Architecture of Denmark

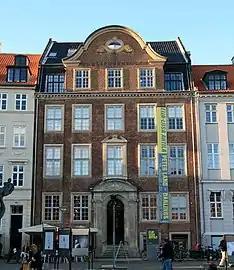

Charlottenborg (1672–83), on Kongens Nytorv in the centre of Copenhagen, is said to be the most important pure Baroque building remaining in Denmark. Van Haven may have been involved in its design although Ewert Janssen is usually credited with the work. Several other mansion houses in Denmark have been based on its design.